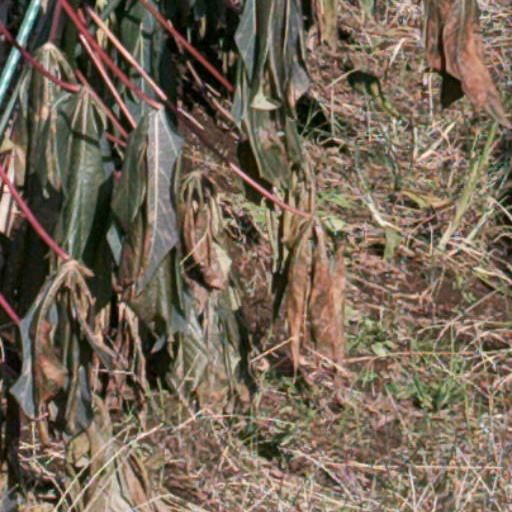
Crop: cassava